Ghanchakkar (film)

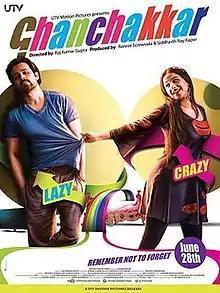
Theatrical release poster

Ghanchakkar is a 2013 Indian heist black comedy-drama film directed by Raj Kumar Gupta and produced by Ronnie Screwvala and Siddharth Roy Kapur from UTV Motion Pictures. The film stars Emraan Hashmi and Vidya Balan in the lead roles. The theatrical trailer debuted on 28 June 2013. The film received mixed reviews from critics.